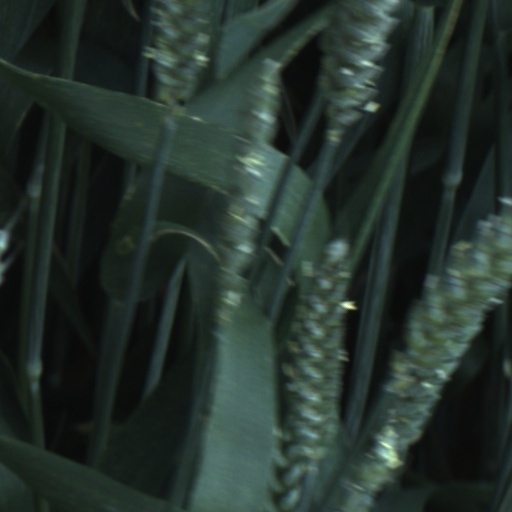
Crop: wheat